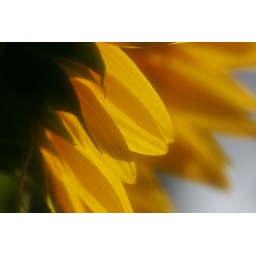
The sunflower that popped up under our bird feeder is blooming, now.